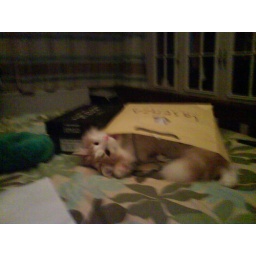
Shredder pursuing his favourite past time of sitting in bags and boxes and destroying them